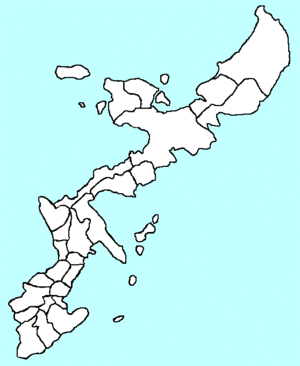
Minna-jima est une île de la municipalité de Motobu, dans le district de Kunigami de la préfecture d'Okinawa, au Japon.
Le Seifa-utaki est un sanctuaire shinto situé dans le district de Nanjō dans la péninsule de Chinen. Il est inscrit depuis 2000 au patrimoine mondial de l'Unesco dans un ensemble intitulé « sites gusuku et biens culturels associés du royaume de Ryūkyū ». Le sanctuaire est l'un des sept sites sacrés d'Okinawa.
Le château de Zakimi est un gusuku situé à Yomitan dans la préfecture d'Okinawa, au Japon. Il est à présent en ruines mais les murs et les fondations ont été restaurés. Le château de Zakimi fait partie des sites Gusuku et biens associés du royaume des Ryūkyū inscrits au patrimoine mondial de l'UNESCO en 2000.
L'Université Meiō est une université publique du Japon située dans la ville de Nago. Elle est initialement privée lors de sa création en 1994 avant de devenir publique en 2010.